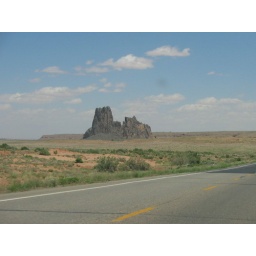
one of the many random mountains of rock in the desert